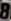
Number: 8